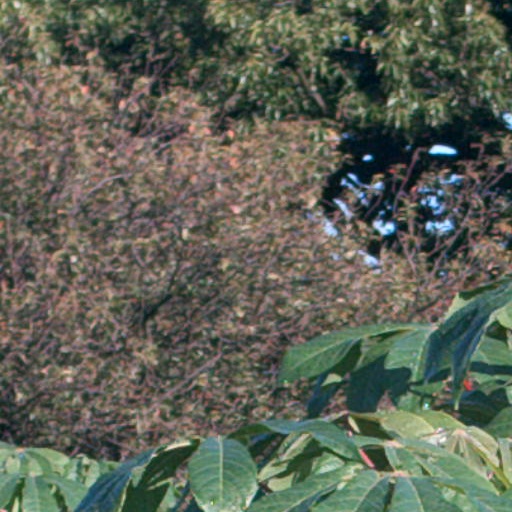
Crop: cassava